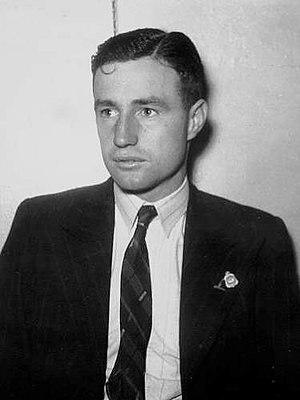
Cyril Thomas Burke, né le 7 novembre 1925 à Waratah et mort le 18 janvier 2010 à Newcastle, est un joueur de rugby à XV qui a joué avec l'équipe d'Australie. Il évoluait au poste de demi de mêlée.
Cette page présente les faits marquants de l'année 2010 en rugby à XV : les principales compétitions et évènements liés au rugby à XV et rugby à sept ainsi que les décès de grandes personnalités de ce sport.